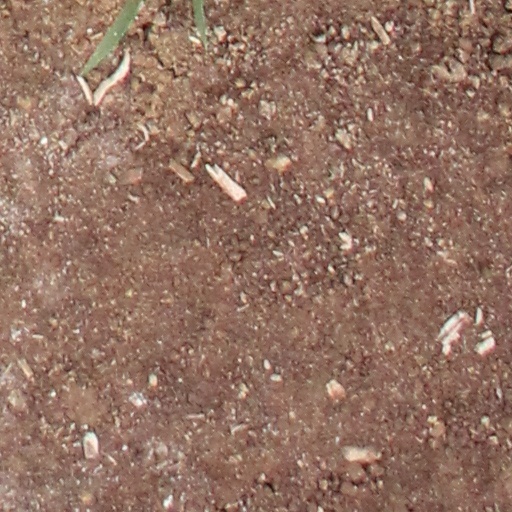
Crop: wheat